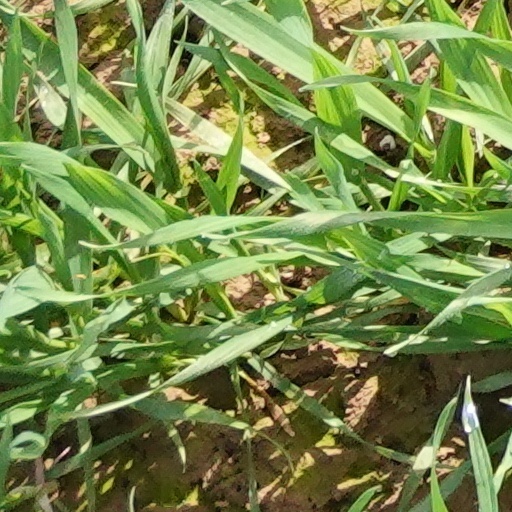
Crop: wheat